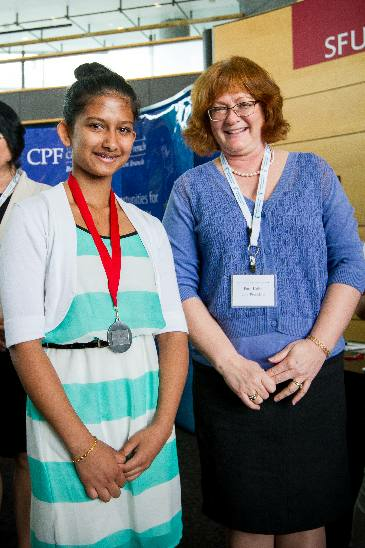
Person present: Yes